Passenger pigeon

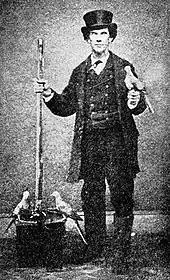
Trapper Albert Cooper with blind decoy pigeons for luring wild birds, c. 1870

The passenger pigeon was an important source of food for the people of North America. Native Americans ate pigeons, and tribes near nesting colonies would sometimes move to live closer to them and eat the juveniles, killing them at night with long poles. Many Native Americans were careful not to disturb the adult pigeons, and instead ate only the juveniles as they were afraid that the adults might desert their nesting grounds; in some tribes, disturbing the adult pigeons was considered a crime. Away from the nests, large nets were used to capture adult pigeons, sometimes up to 800 at a time. Low-flying pigeons could be killed by throwing sticks or stones. At one site in Oklahoma, the pigeons leaving their roost every morning flew low enough that the Cherokee could throw clubs into their midst, which caused the lead pigeons to try to turn aside and in the process created a blockade that resulted in a large mass of flying, easily hit pigeons. Among the game birds, passenger pigeons were second only to the wild turkey ("Meleagris gallopavo") in terms of importance for the Native Americans living in the southeastern United States. The bird's fat was stored, often in large quantities, and used as butter. Archaeological evidence supports the idea that Native Americans ate the pigeons frequently prior to colonization.